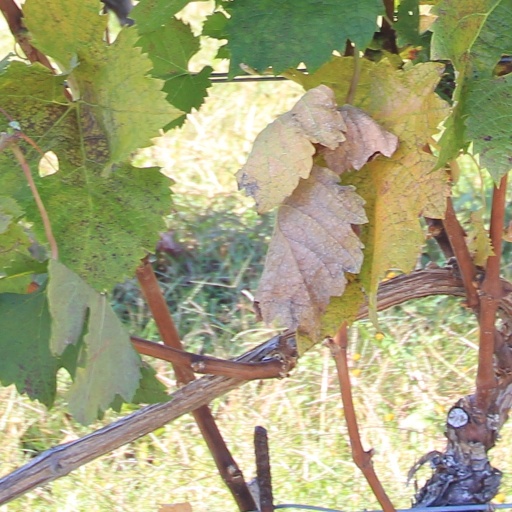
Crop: grape